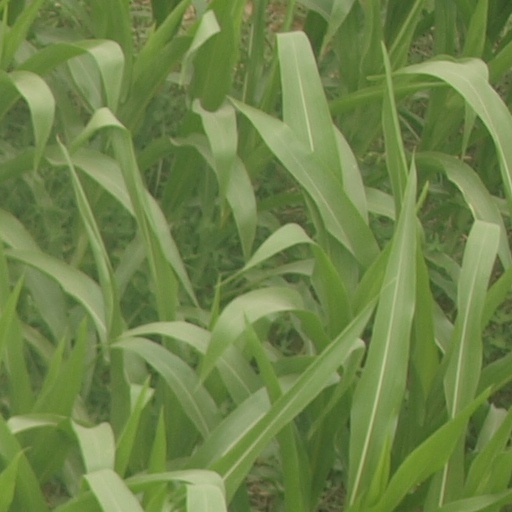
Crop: maize; corn